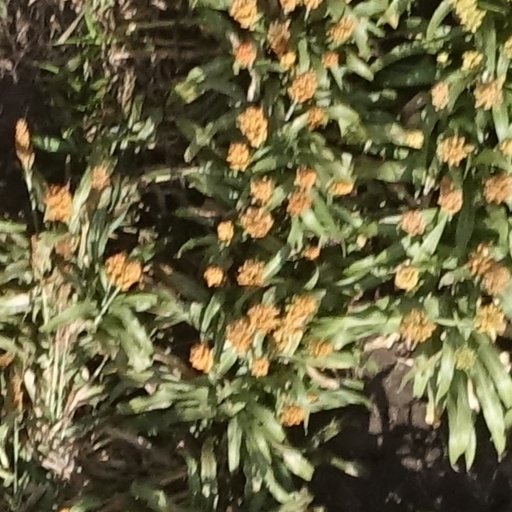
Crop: sorghum